Kotzig's theorem

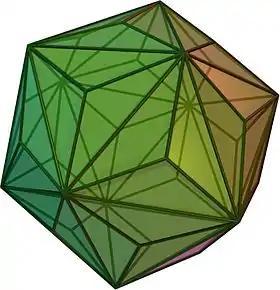
The triakis icosahedron, a polyhedron in which every edge has endpoints with total degree at least 13

In graph theory and polyhedral combinatorics, areas of mathematics, Kotzig's theorem is the statement that every polyhedral graph has an edge whose two endpoints have total degree at most 13. An extreme case is the triakis icosahedron, where no edge has smaller total degree. The result is named after Anton Kotzig, who published it in 1955 in the dual form that every convex polyhedron has two adjacent faces with a total of at most 13 sides. It was named and popularized in the west in the 1970s by Branko Grünbaum.